Goin' Band from Raiderland

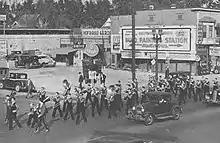
The Matador band at the Texas Tech-Loyola Parade in 1934

The Goin' Band from Raiderland, originally known as The Matador Band, is nearly as old as Texas Tech itself. Under the direction of W. Waghorne, it performed at the opening football game in October 1925, fielding between 21 and 25 members.